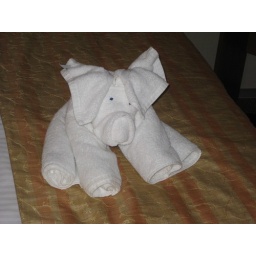
The kids looked forward every night to seeing what towel animal was waiting for us in the cabin.